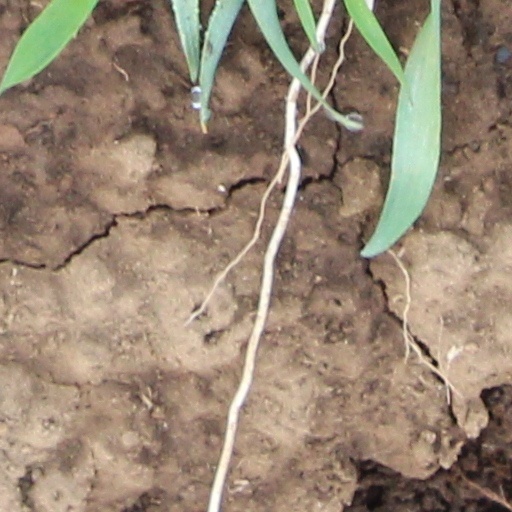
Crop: wheat